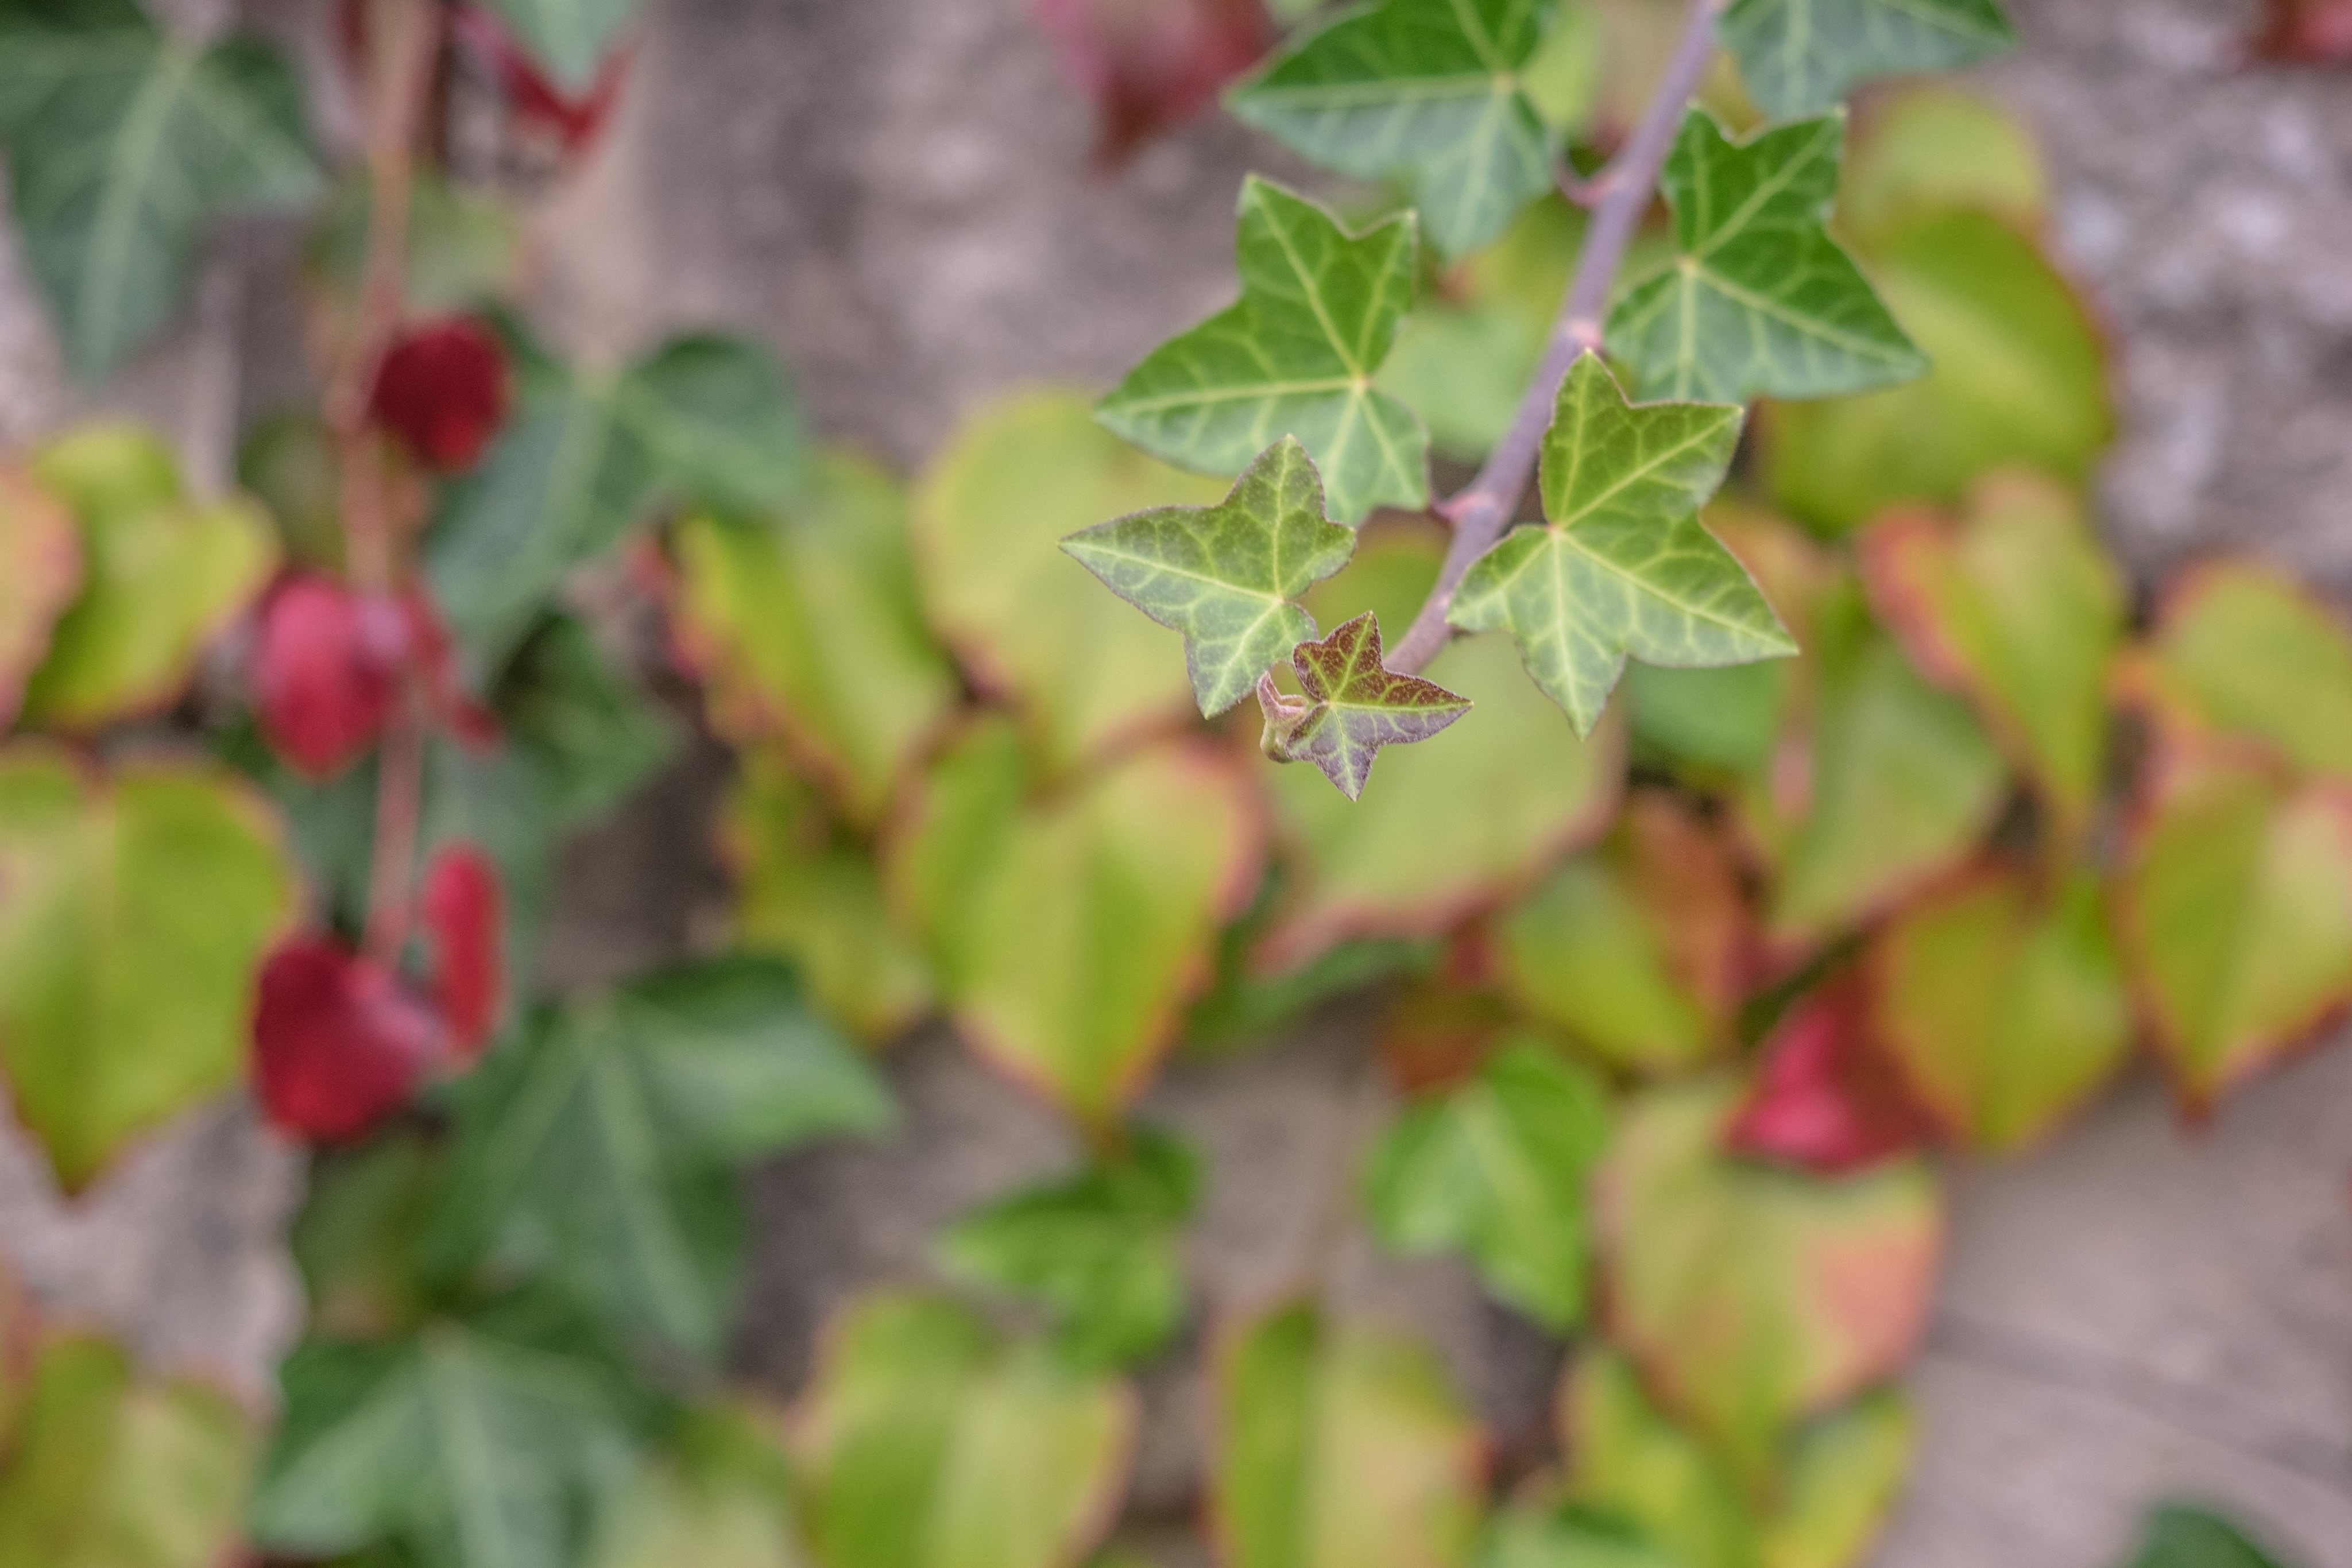
tree, nature, plant, fruit, leaf, flower, food, green, produce, climber, flora, leaves, shrub, october, time of year, fall foliage, fall leaves, golden autumn, autumn colours, entwine, flowering plant, land plant